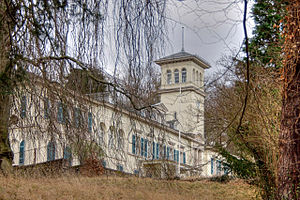
Seeheim-Jugenheim
Heiligenbergslottet
Seeheim-Jugenheim er en kommune i Kreis Darmstadt-Dieburg ved Bergstraße i den sydlige del af den tyske delstat Hessen. Den blev dannet 1. januar 1977 da den tidligere selvstændige kommune Seeheim blev sammenlagt med Jugenheim, som i årene inden var blevet sammenlagt at otte mindre byer. Først fik den navnet Seeheim, med 1. januar 1978 blev det ændret til Seeheim-Jugenheim.